Kbal Spean

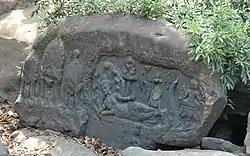
Lord Vishnu in a reclining repose lying on the serpent god Ananta, with Goddess Lakshmi at his feet and Lord Brahma on a lotus petal, in Kbal Spean River bank

The sculptures carved in the river bed and banks depict many Hindu mythological scenes and symbols. There are also inscriptions which get exposed as the water level in the river decreases. The common theme of these sculptures emphasizes creation as defined in Hindu mythology in the form of Lord Vishnu lying on a serpent in a reclining repose on the ocean of milk in meditation, the lotus flower emerging from Vishnu’s navel which bears god Brahma, the creator. Following these sculptures seen carved on the banks of the river, the river flows through several sculpted reliefs of Shiva the destroyer shown in the universal symbol of the Linga; 1000 such lingas have been carved in the bed of the river which gives the name to the river valley formed by the river as "valley of 1000 lingas". Vishnu is also carved to match the contours of the river bed and banks. A carving of Shiva with his consort Uma is also visible.